Xizhi railway station

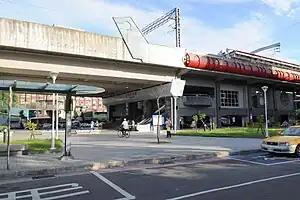

Xizhi is a railway station in Xizhi District, New Taipei, Taiwan served by Taiwan Railways.